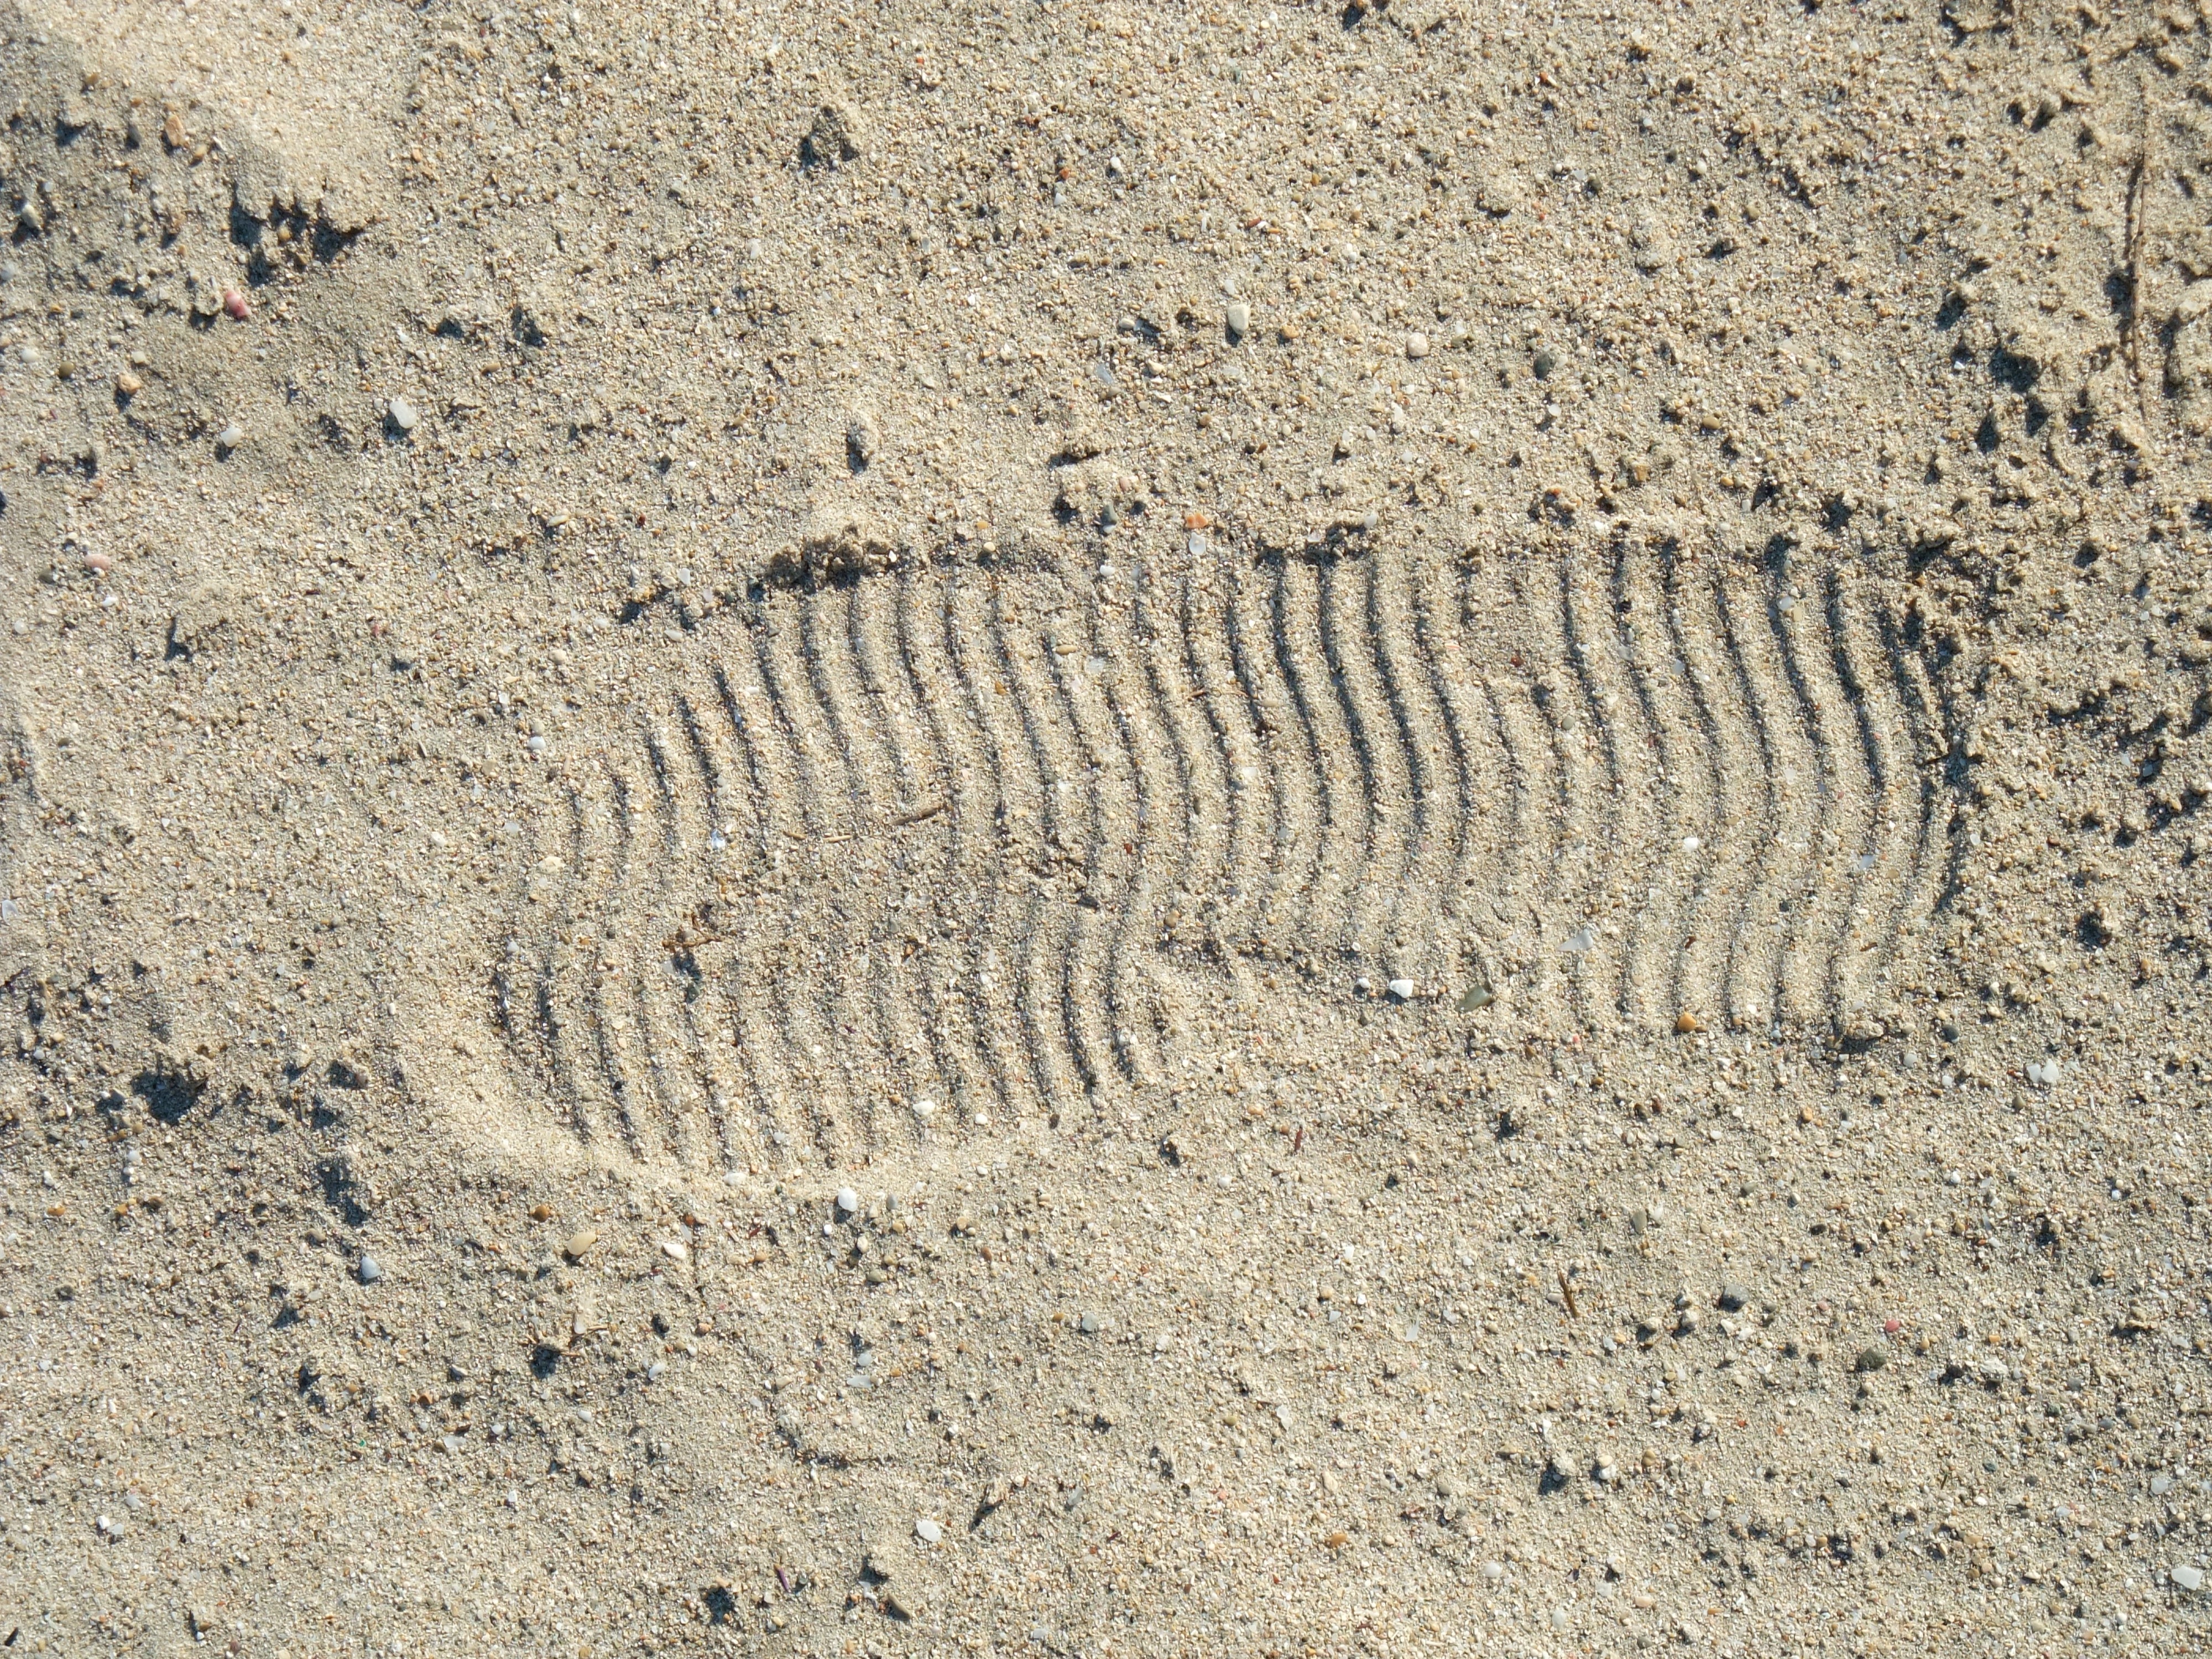
beach, sand, rock, footprint, summer, holiday, soil, moon, material, geology, badlands, wadi, nobody, ancient history